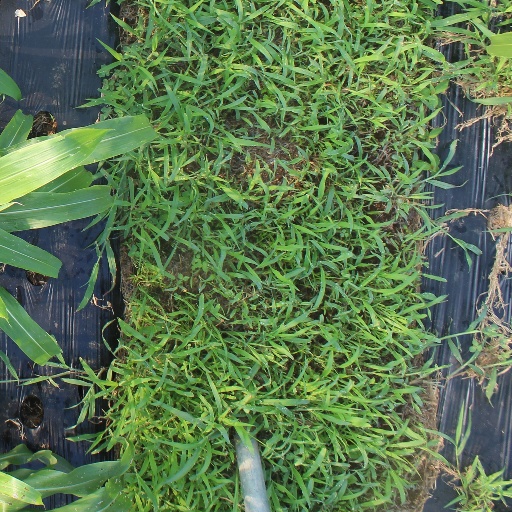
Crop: sorghum